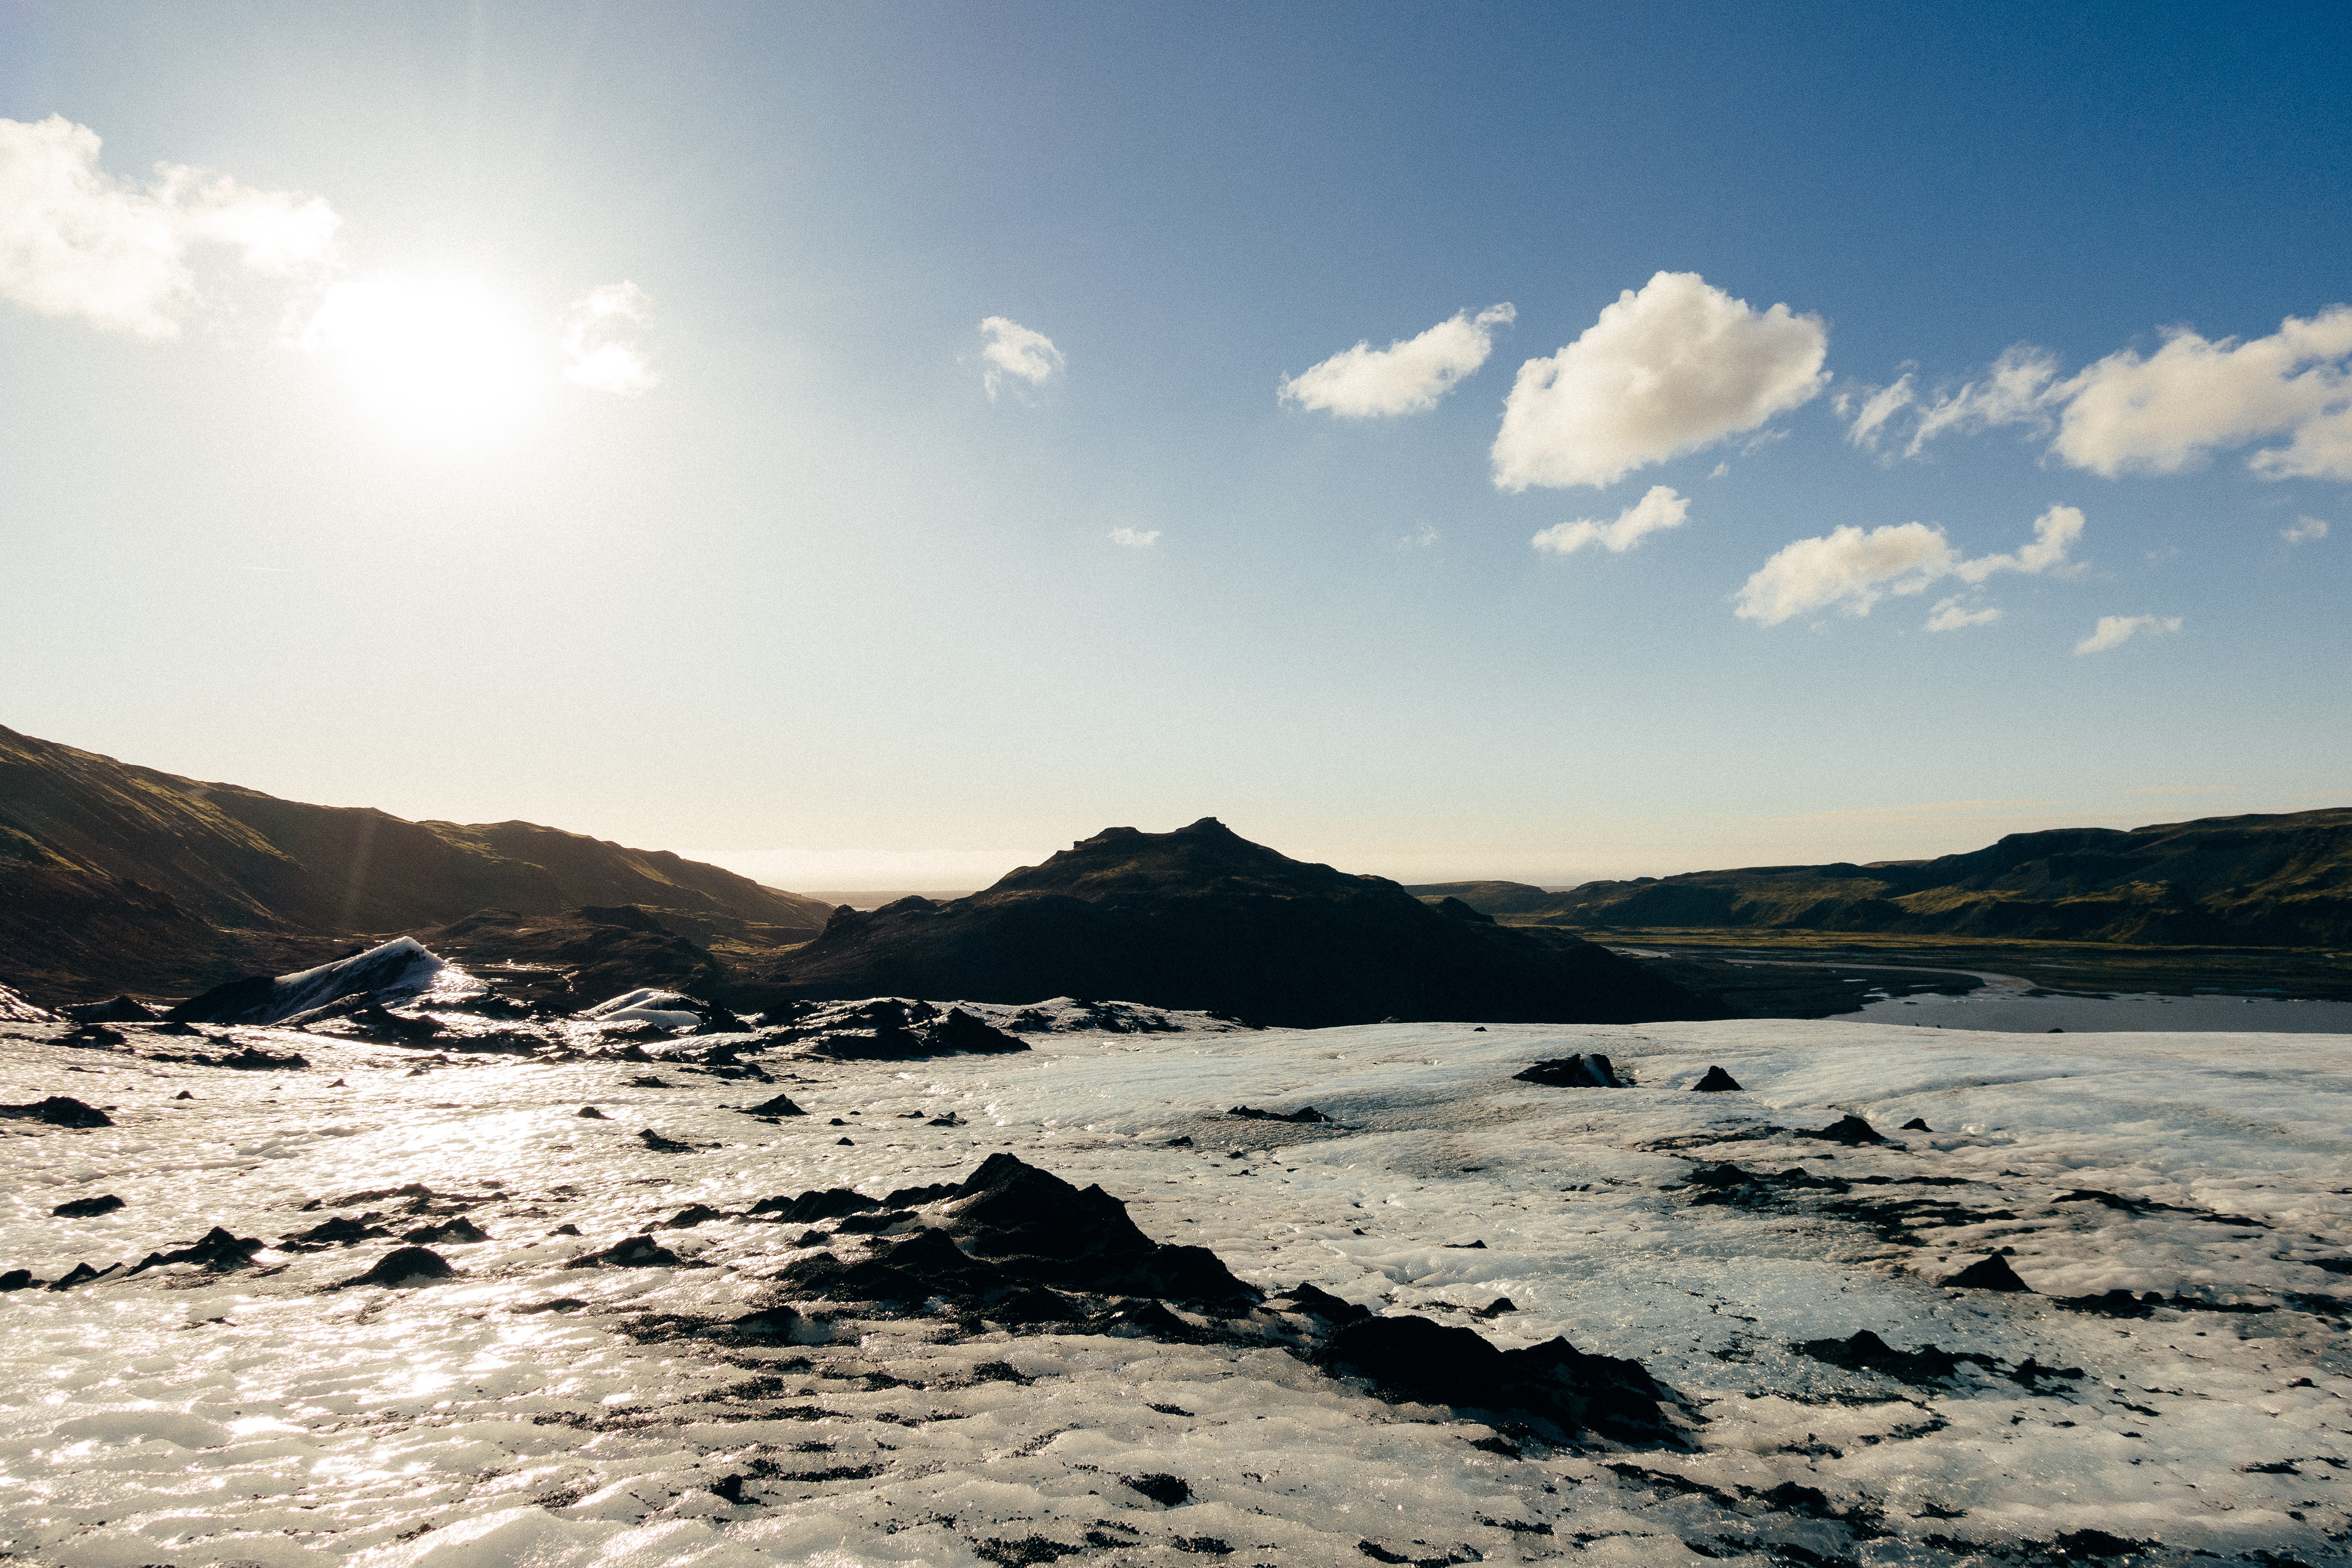
beach, landscape, sea, coast, water, nature, sand, rock, ocean, horizon, mountain, snow, cloud, sky, sunset, sunlight, morning, shore, wave, lake, dusk, reflection, bay, body of water, loch, landform, natural environment, geographical feature, wind wave